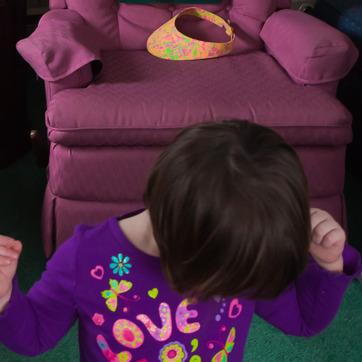
Material: hair